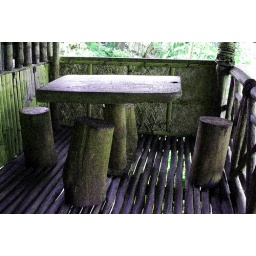
A wooden table and log stools in a bamboo and nipa house processed in a different style.